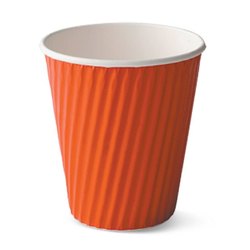
Label: paper